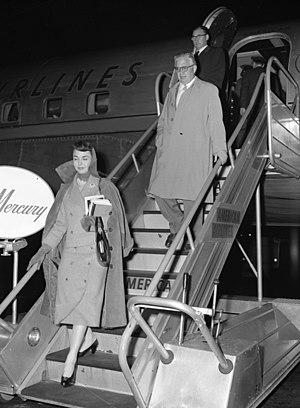
Jennifer Jones, de son vrai nom Phyllis Flora Isley, est une actrice américaine née le 2 mars 1919 à Tulsa, dans l'Oklahoma, aux, et morte le 17 décembre 2009 à Malibu, en Californie, aux.
David Selznick, connu sous le nom David O. Selznick, fut l'une des icônes de l'âge d'or du cinéma en tant que producteur hollywoodien. Il est en particulier connu pour avoir produit le film à grand succès Autant en emporte le vent pour lequel il remporta l'Oscar du meilleur film. Ce film, un des plus populaires et réussis dans l'histoire d'Hollywood, gagna aussi deux autres Oscars et deux récompenses spéciales. Selznick reçut aussi l'Irving G. Thalberg Memorial Award la même année. Il obtint également l'Oscar du meilleur film l'année suivante pour Rebecca.